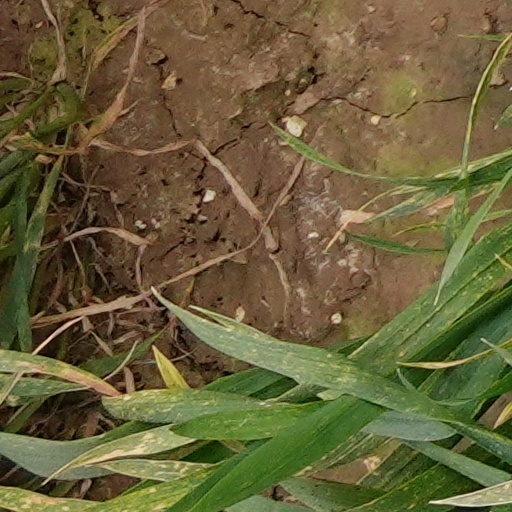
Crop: wheat